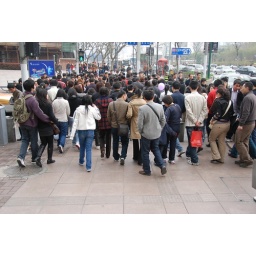
Nanjing Street in Shanghai, China. The walk light turned green and the waiting crowd began to cross the street.